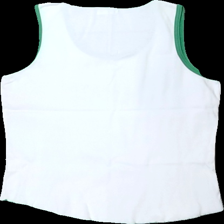
View: back
Type: Tank top
Category: Ladies
Brand: Soc (Stadium)
Colors: White, Green
Material: 100% cotton
Pattern: Other
Cut: Regular
Size: XL
Season: All
Holes: Major
Damage: hål
Damage location: bottom center
Damage 2 location: top center
Price range: <50
Recommended usage: Export
Description: vitt linne med text fram, hål